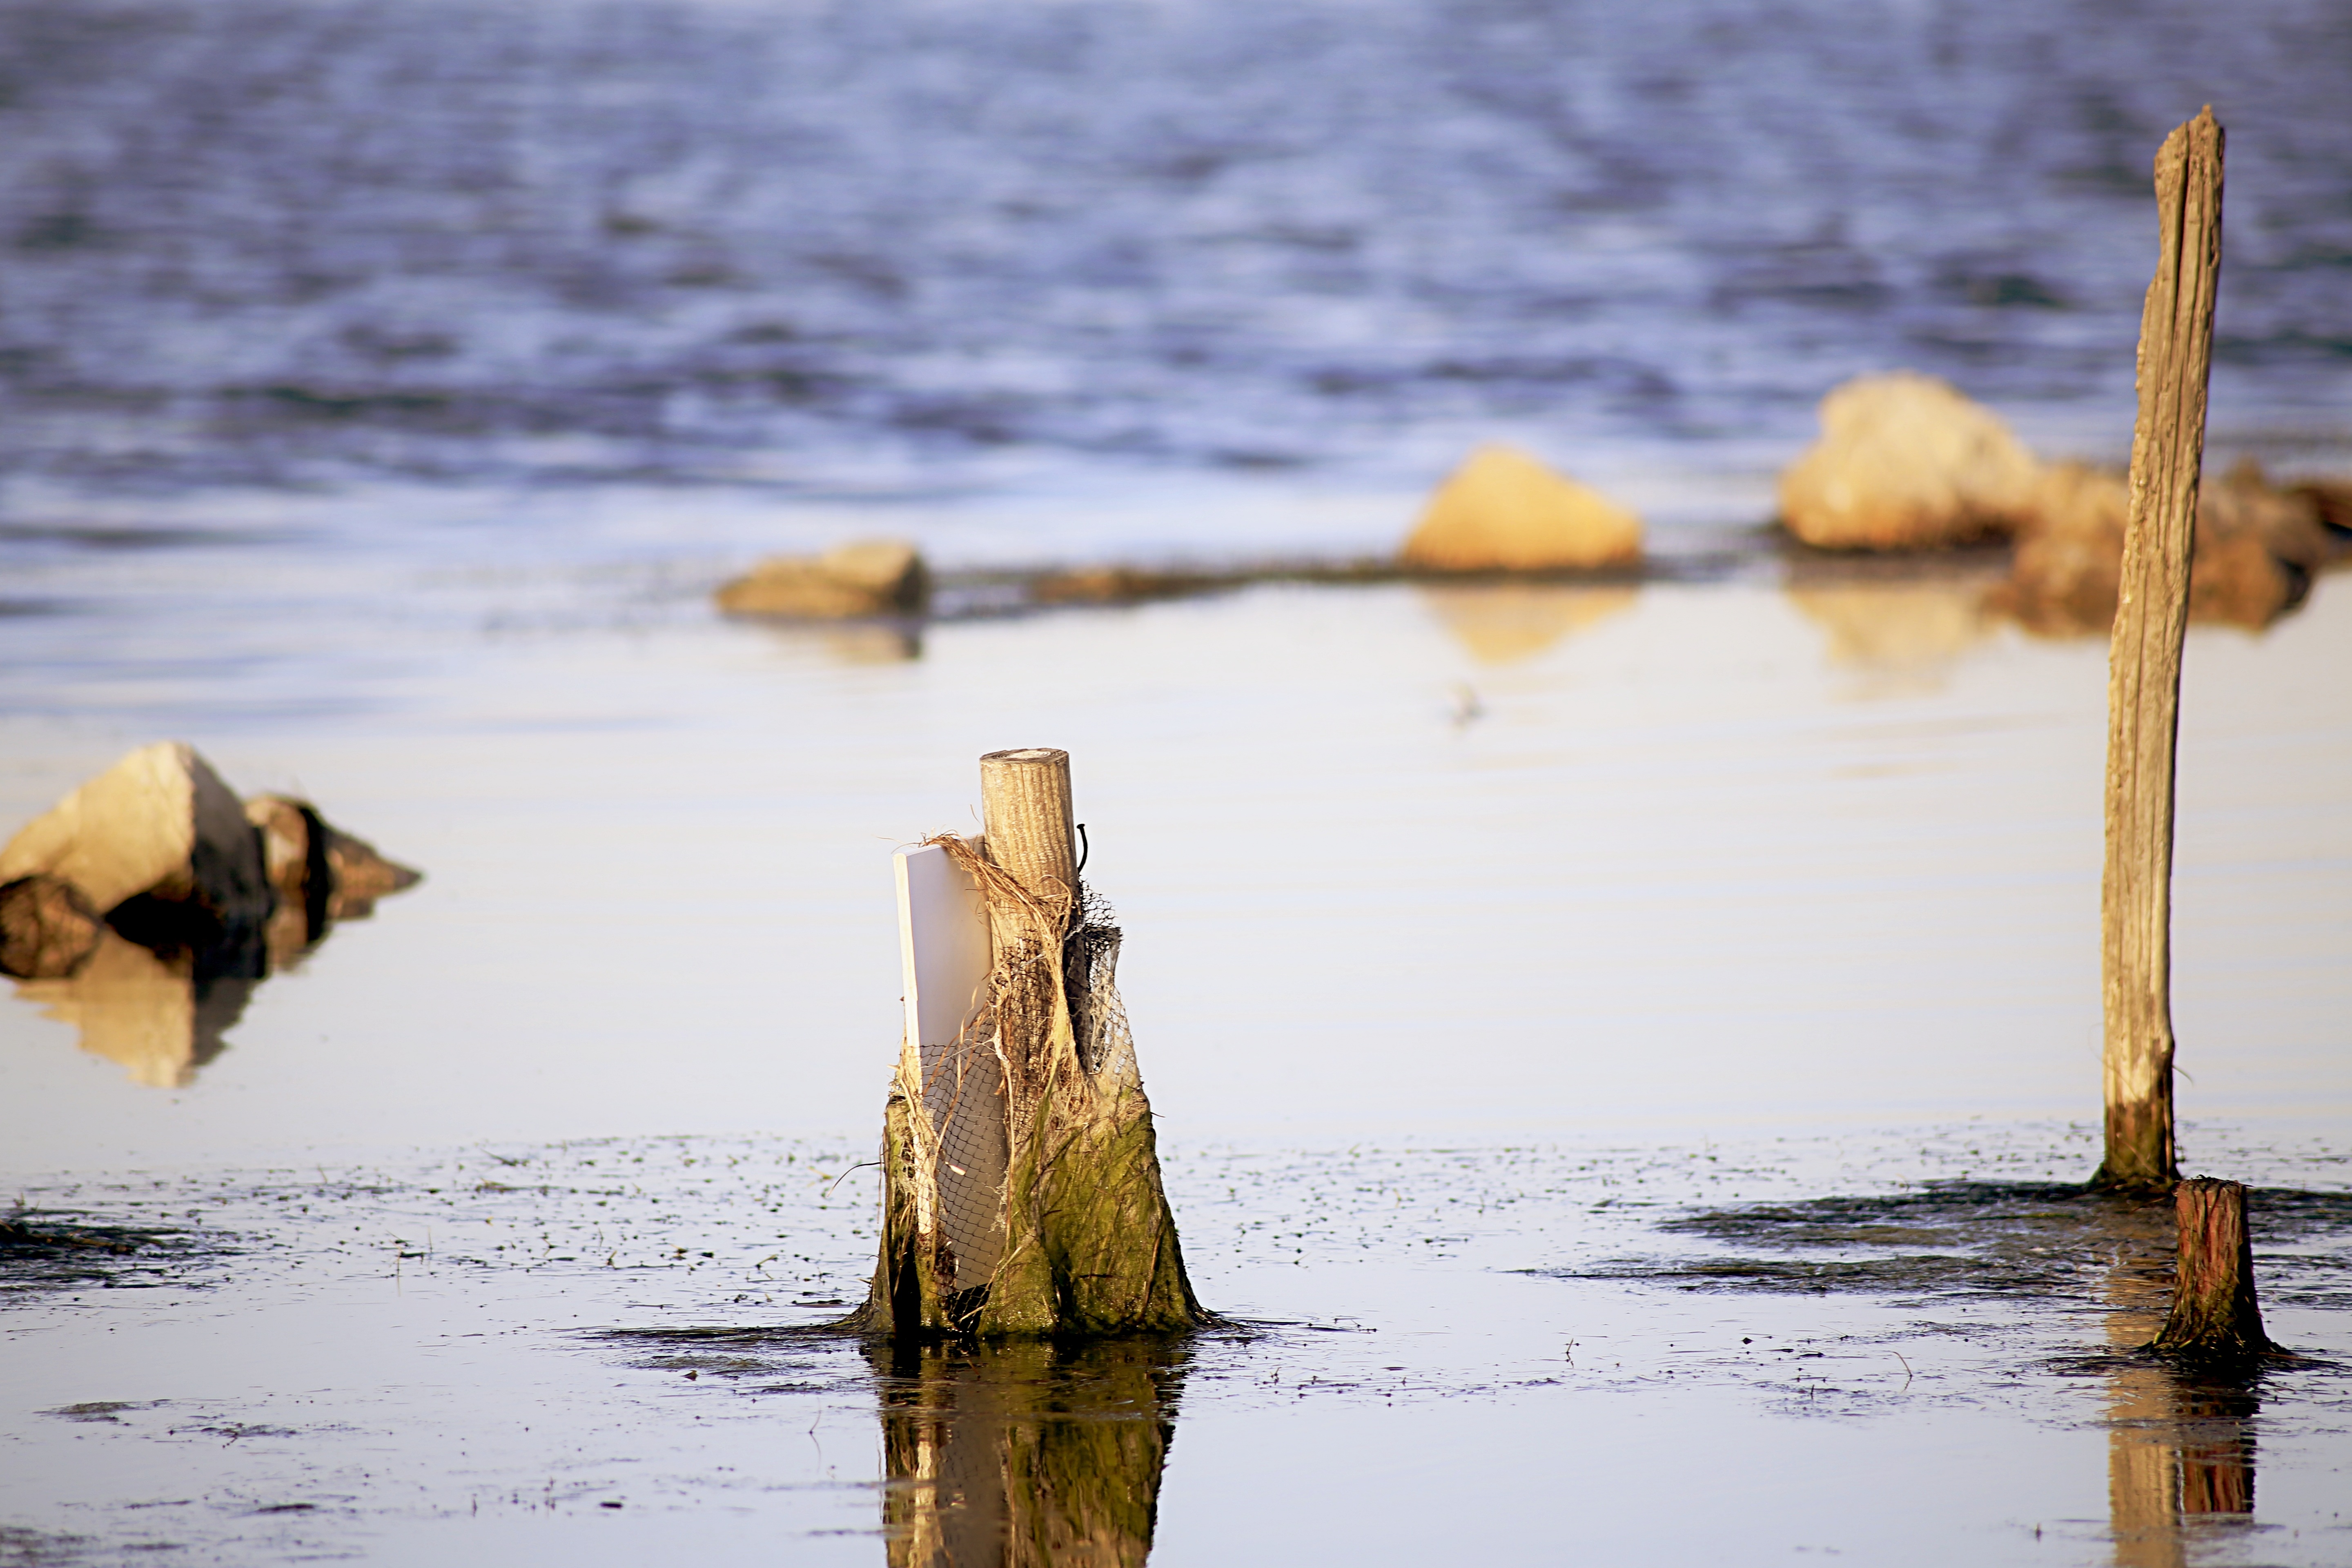
beach, sea, coast, water, nature, rock, ocean, winter, wood, sunset, morning, shore, wave, lake, evening, reflection, calm, bay, blue, season, reflections, deadwood